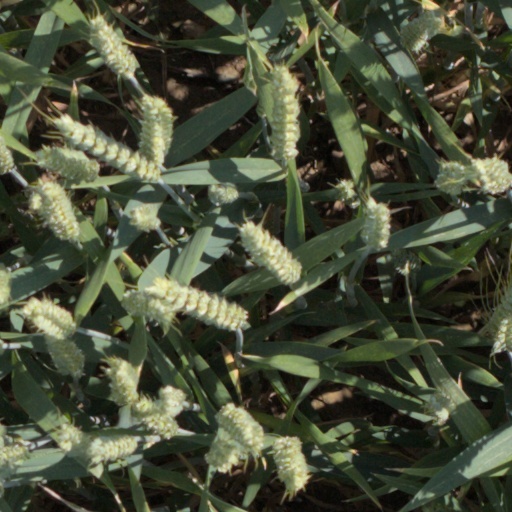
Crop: wheat